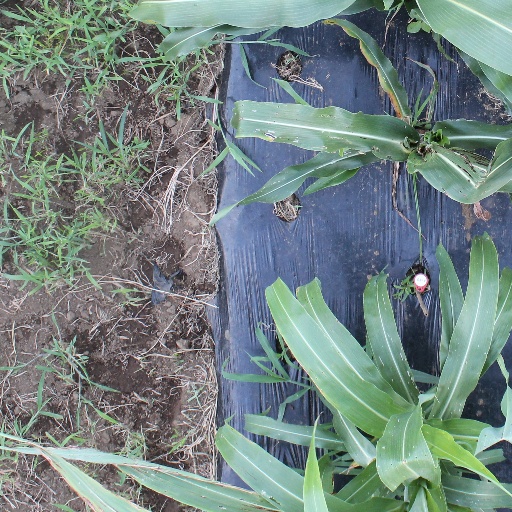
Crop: sorghum